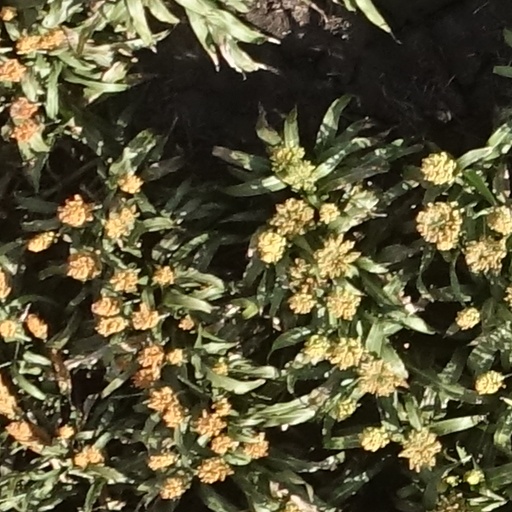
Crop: sorghum